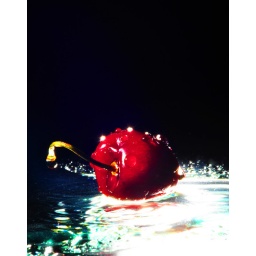
Put my flash underneath the glass with water dropping on the cherry.